Jack Hogan

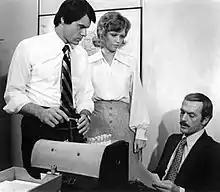
Robert Urich (left), Maureen Reagan and Jack Hogan, pose for a publicity photo for the television series "The Specialists", 1974

Richard Roland Benson Jr. (November 24, 1929 – December 6, 2023), known professionally as Jack Hogan, was an American actor most notable for the role of PFC William G. Kirby on the 1960s television show "Combat!"